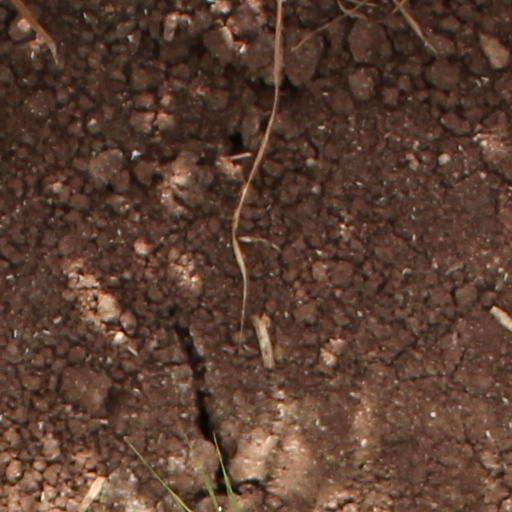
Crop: wheat